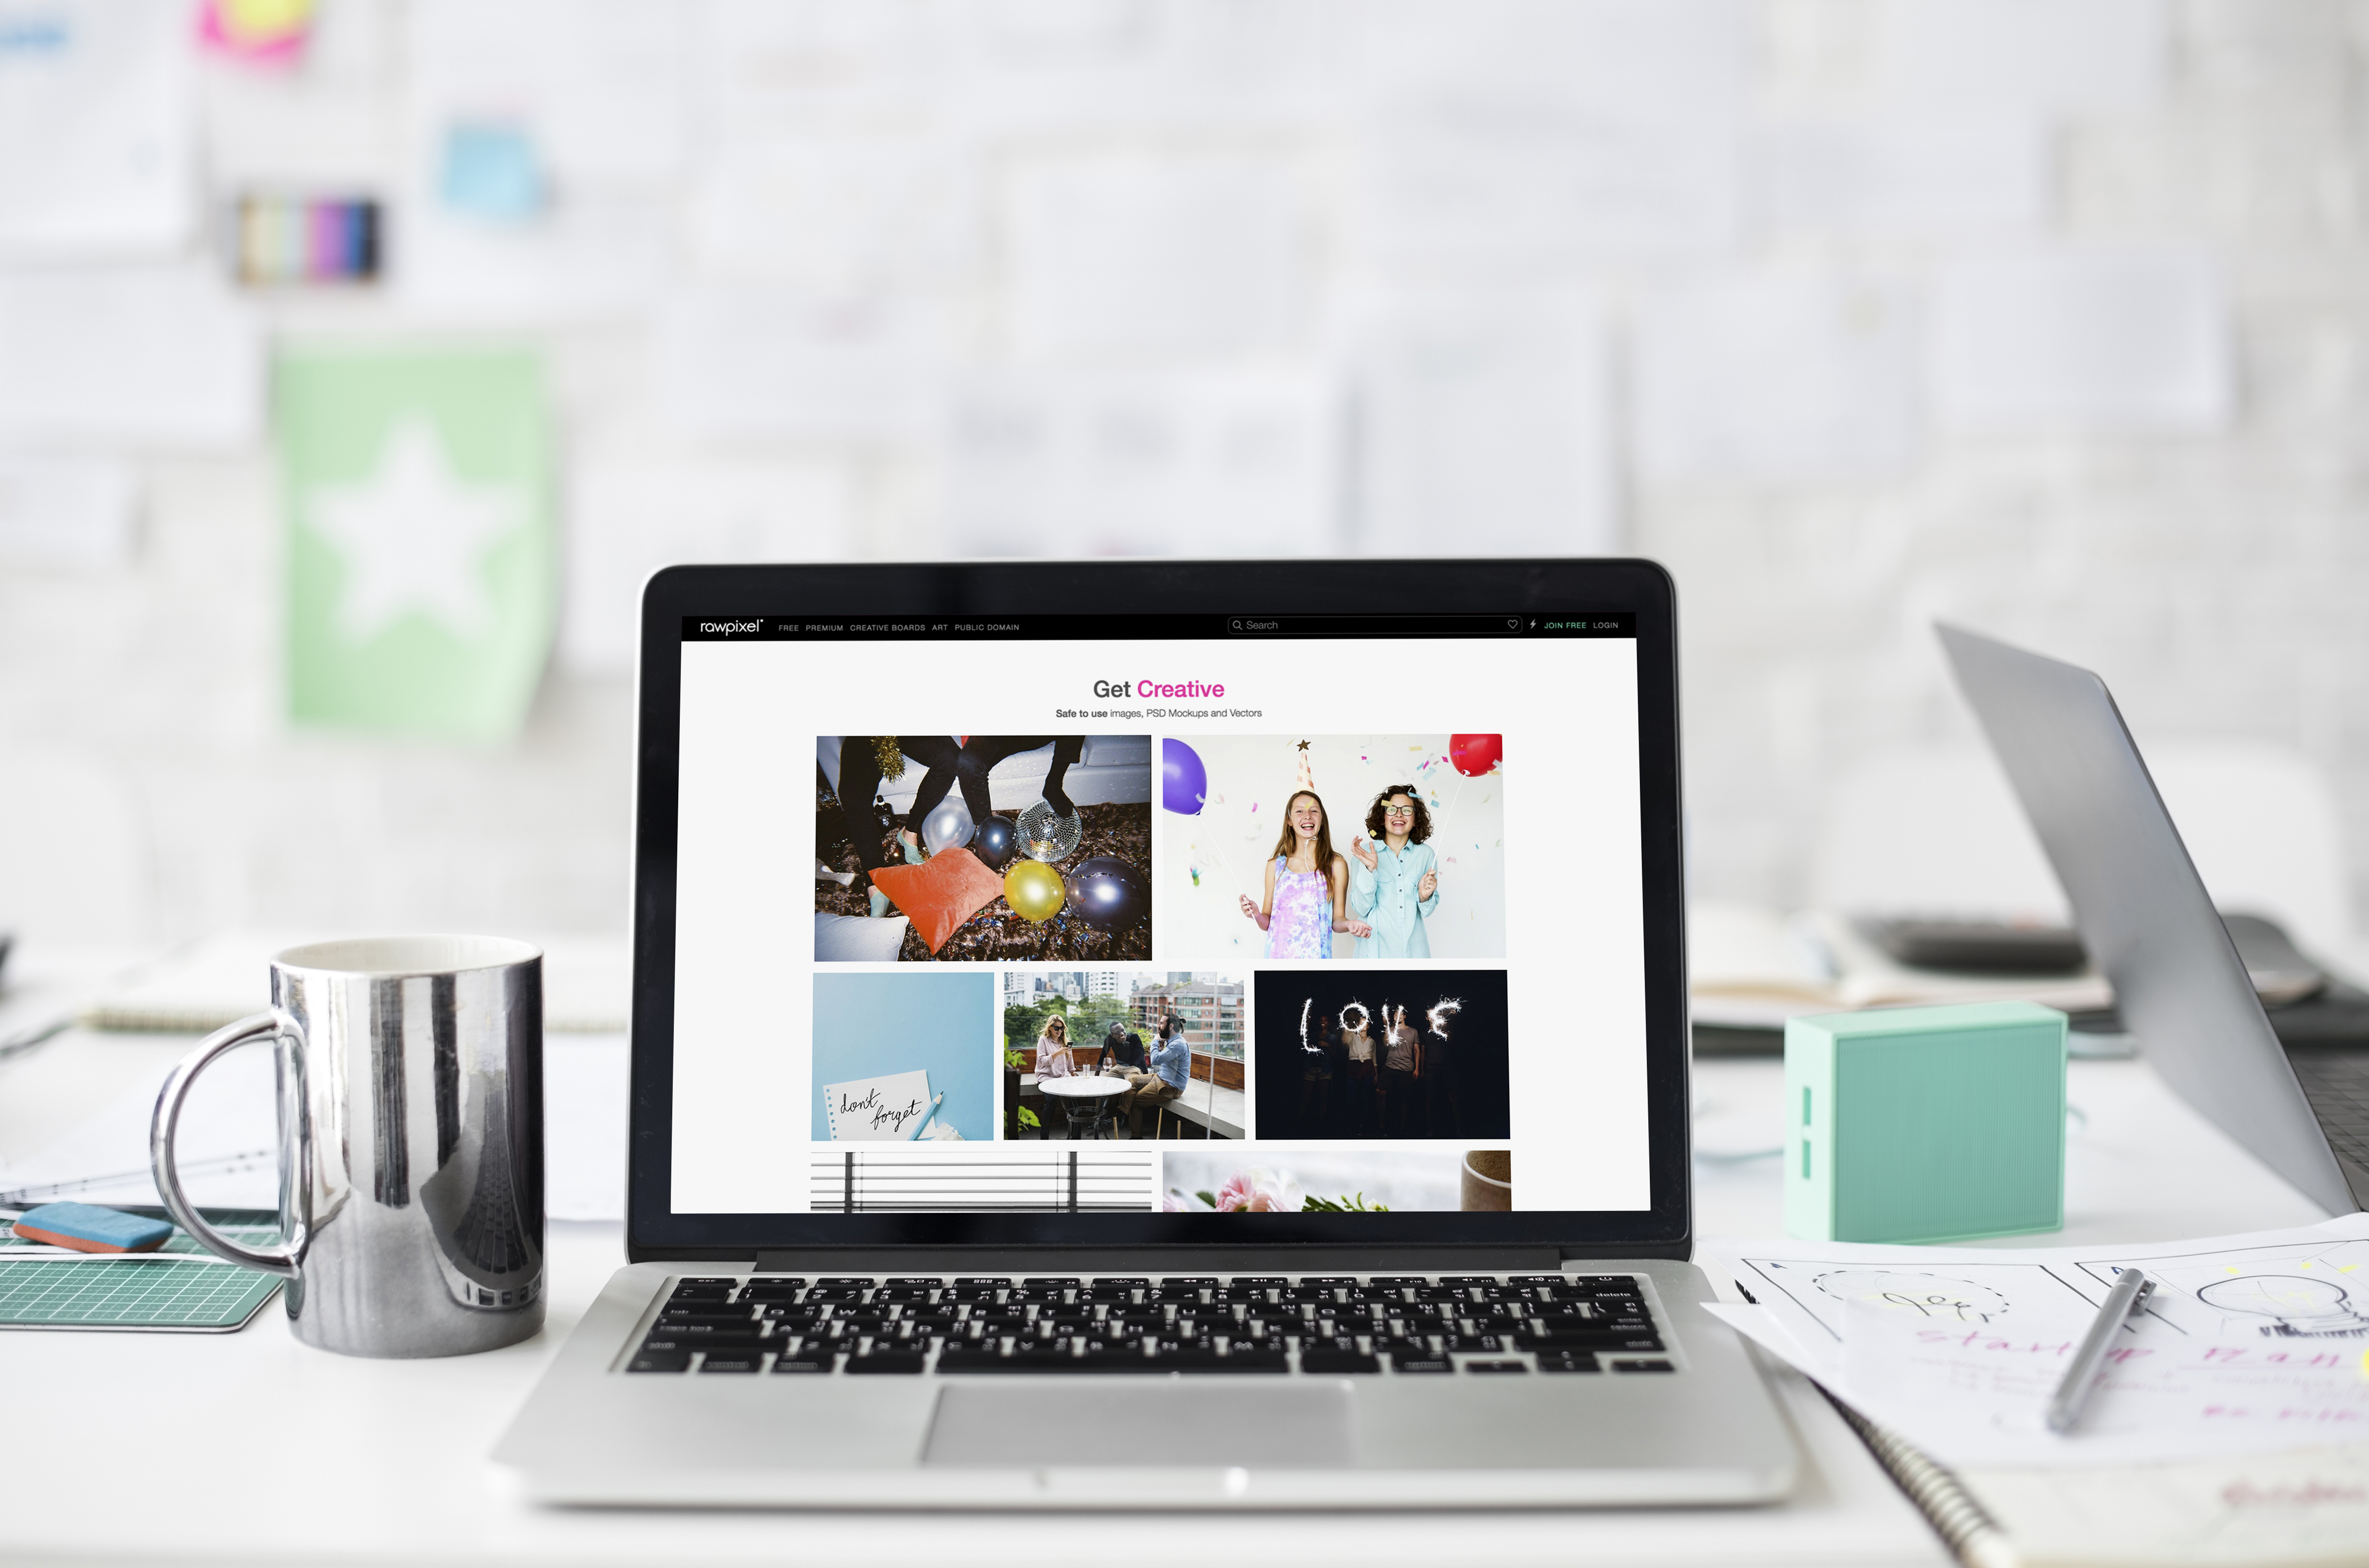
business, coffee cup, connection, copy space, create, creative, design space, desk, desktop, device, digital, empty, ideas, laptop, networking, new business, nobody, notebook, notepad, office, papers, planning, project, screen, small business, space, startup, table, techie, technology, view, work, working, workplace, workspace, product, website, netbook, personal computer, multimedia, communication, gadget, display device, electronic device, brand